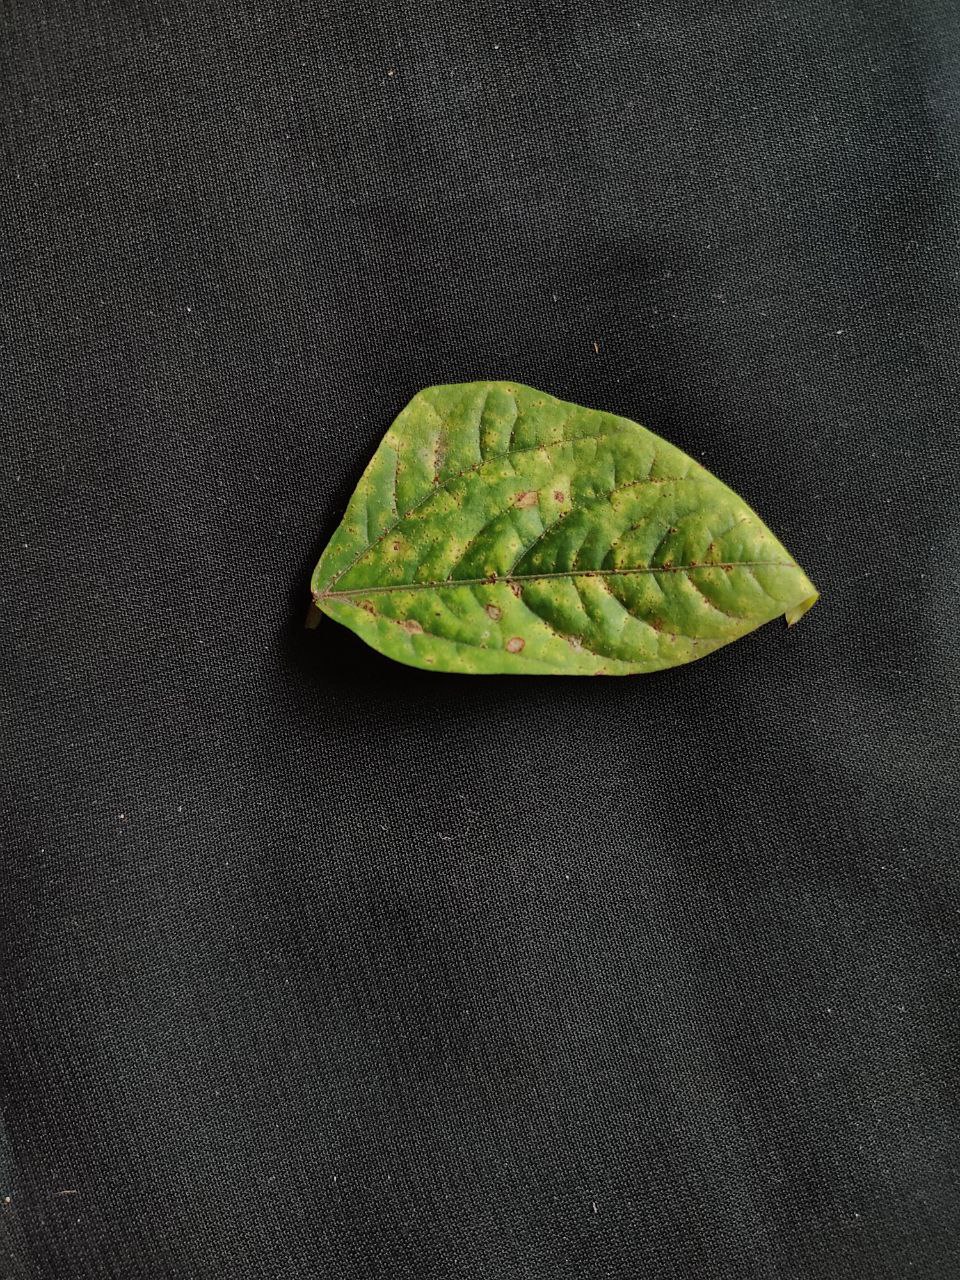
Crop: cowpea
Leaf condition: Septoria leaf spot